Southall Town Hall

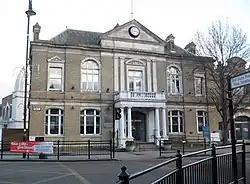
Southall Town Hall

Southall Town Hall is a municipal building in High Street, Southall, London. It has been designated a local heritage asset.